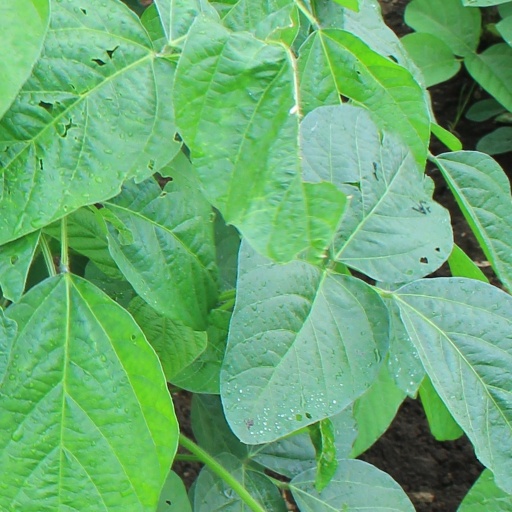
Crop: soybean